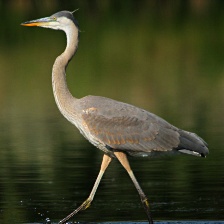
Species: BLUE HERON
Scientific name: ARDEA HERODIAS
ImageNet parent category: little_blue_heron